Edward G. Smith

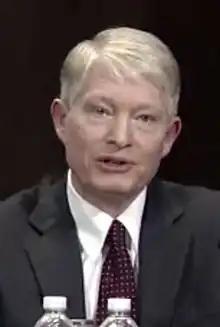
Smith in 2014

Edward George Smith (September 17, 1961 – November 27, 2023) was a United States district judge of the United States District Court for the Eastern District of Pennsylvania.